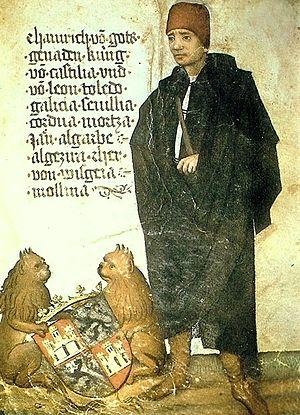
Henri de Trastamare, né à Valladolid en 1425, mort à Madrid en 1474 est roi de Castille et de León de 1454 à 1474, sous le nom d'Henri IV, et comte de Barcelone de 1462 à 1463. Il est le fils de Jean II et de Marie d'Aragon.
Cet article donne la liste des souverains de la couronne de León et puis de Castille, qui regroupait principalement les royaumes de Castille et de León. On relie également les souverains du royaume des Asturies.
Cet article donne la liste des héritiers successifs du trône de Castille depuis l'avènement de Ferdinand Iᵉʳ en 1037 jusqu'à celui de Charles Iᵉʳ en 1516. Contrairement à d'autres monarchies, les règles de succession n'ont pas inclus la loi salique, mais la primogéniture cognatique avec préférence masculine. Les héritiers mâles ont porté le titre de prince des Asturies, créé en 1388 sur décision du roi Jean Iᵉʳ en faveur du premier descendant du monarque, avec préférence masculine, qui est aujourd'hui porté par les héritiers du trône d'Espagne.